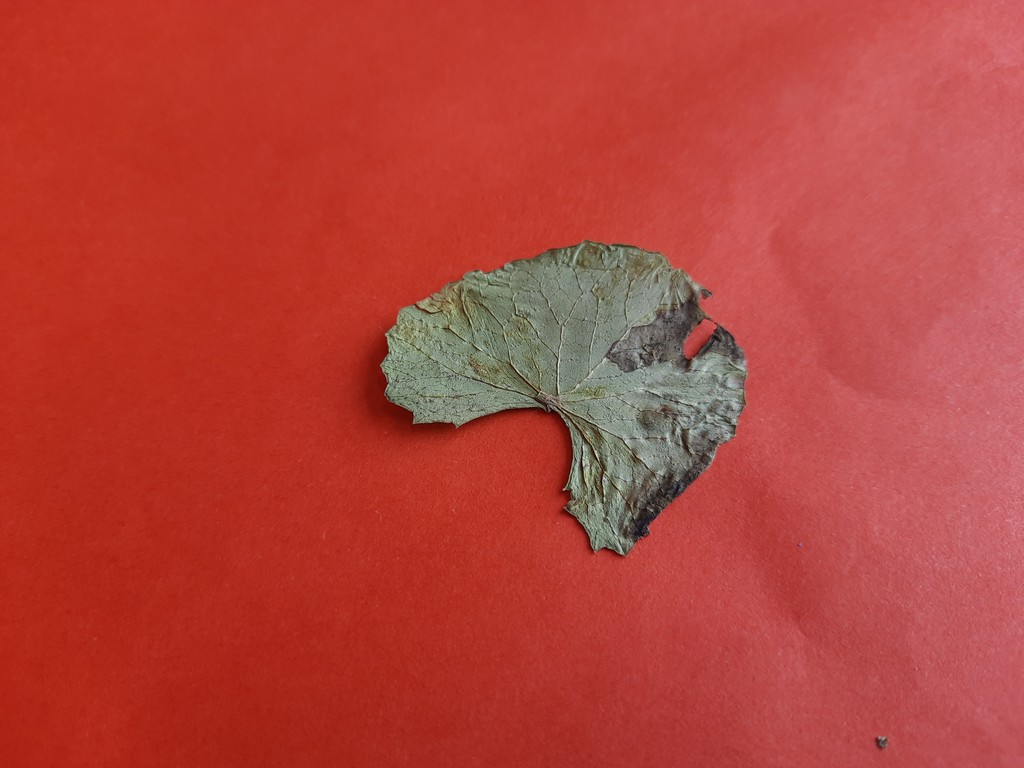
Label: Dried